Confluence

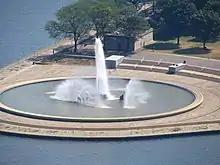
The fountain at Point State Park in Pittsburgh, at the apex of the confluence of the Allegheny (top) and the Monongahela

The broader field of engineering encompasses a vast assortment of subjects which concern confluences.